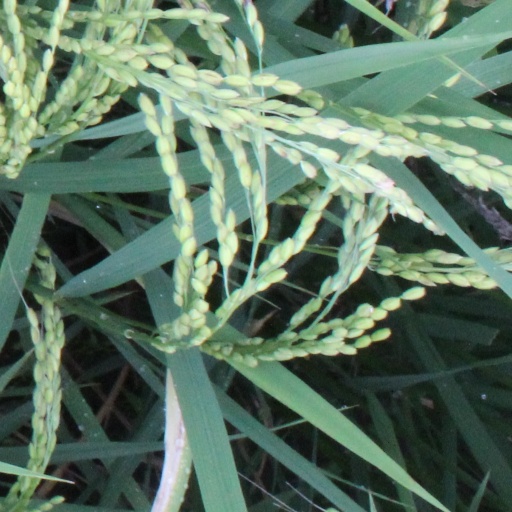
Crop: rice